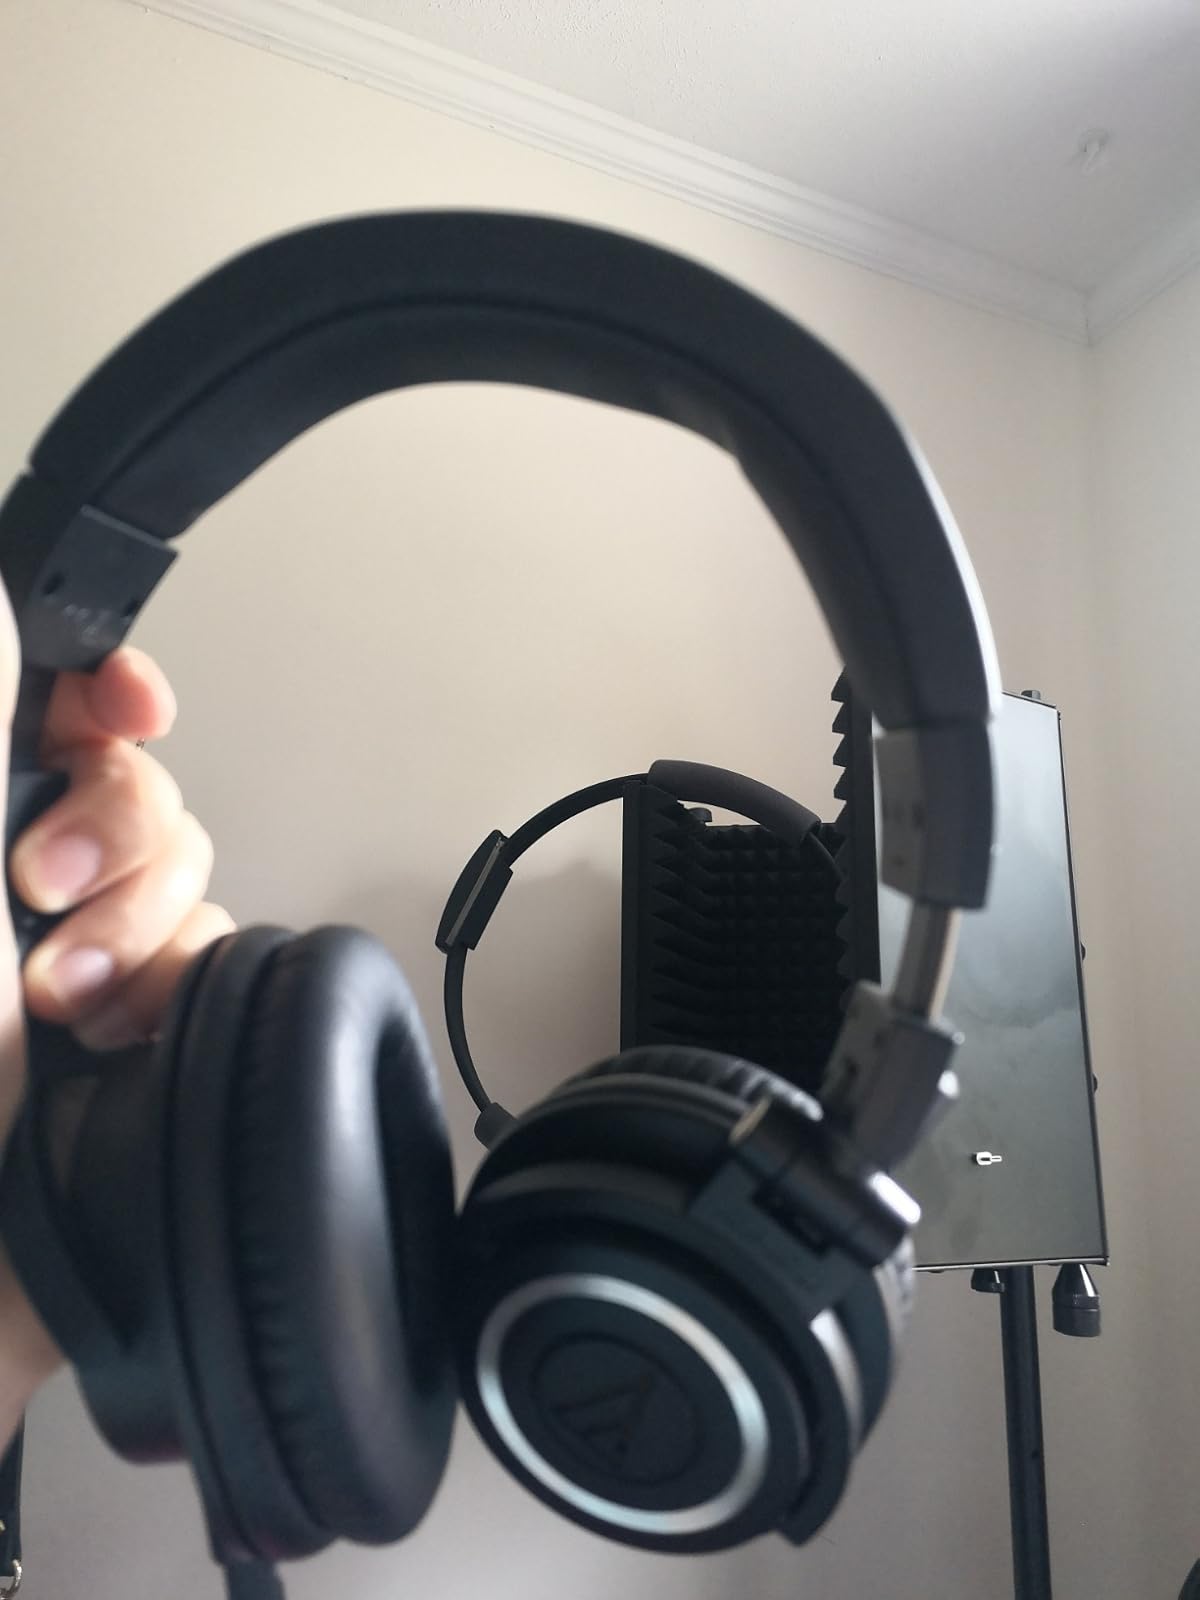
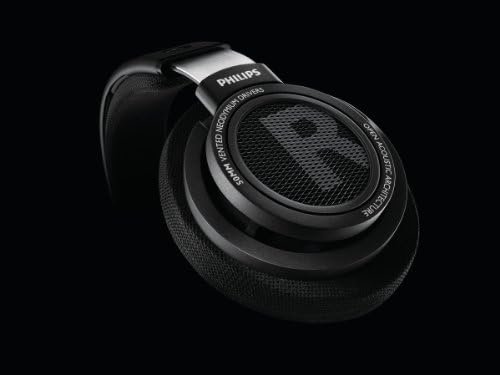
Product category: headphones
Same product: no